Angel Mounds

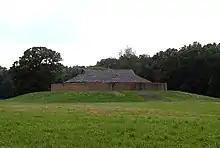
Artist's reconstruction of Mound F and temple structure

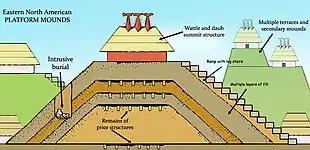
A diagram showing the multiple construction layers of platform mounds

Mound F, the only mound that is completed excavated, was a platform mound measuring by and in height. Excavations showed that the mound was built in several construction phases with different occupation episodes on the different levels. The episodes of occupation include a structure at the original ground layer, followed by another structure on what is known as "occupational layer 2". This was then covered by the "inner mound surface", a layer of mound fill and more structures. The structures on this level seemed to have been domestic in nature. The next layer of mound fill is known as the "primary mound surface" and was surmounted by a large rectangular structure with at least two rooms and anterooms, or porticoes, appended to it. The final layer of mound fill is the "secondary mound surface". Due to the amount of historic period soil disturbance on the summit it is unclear if any structures sat atop this phase. Mound F was destroyed during the process of its excavation and subsequently re-constructed to show its original appearance. The reconstruction features a temple structure surrounded by a palisade and stairs leading to the summit.